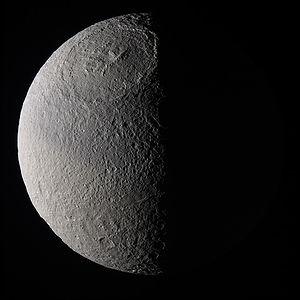
Téthys est l'une des lunes de Saturne. Elle a été découverte en 1684 par Jean-Dominique Cassini alias Giovanni Domenico Cassini.
Voici une galerie du Système solaire.